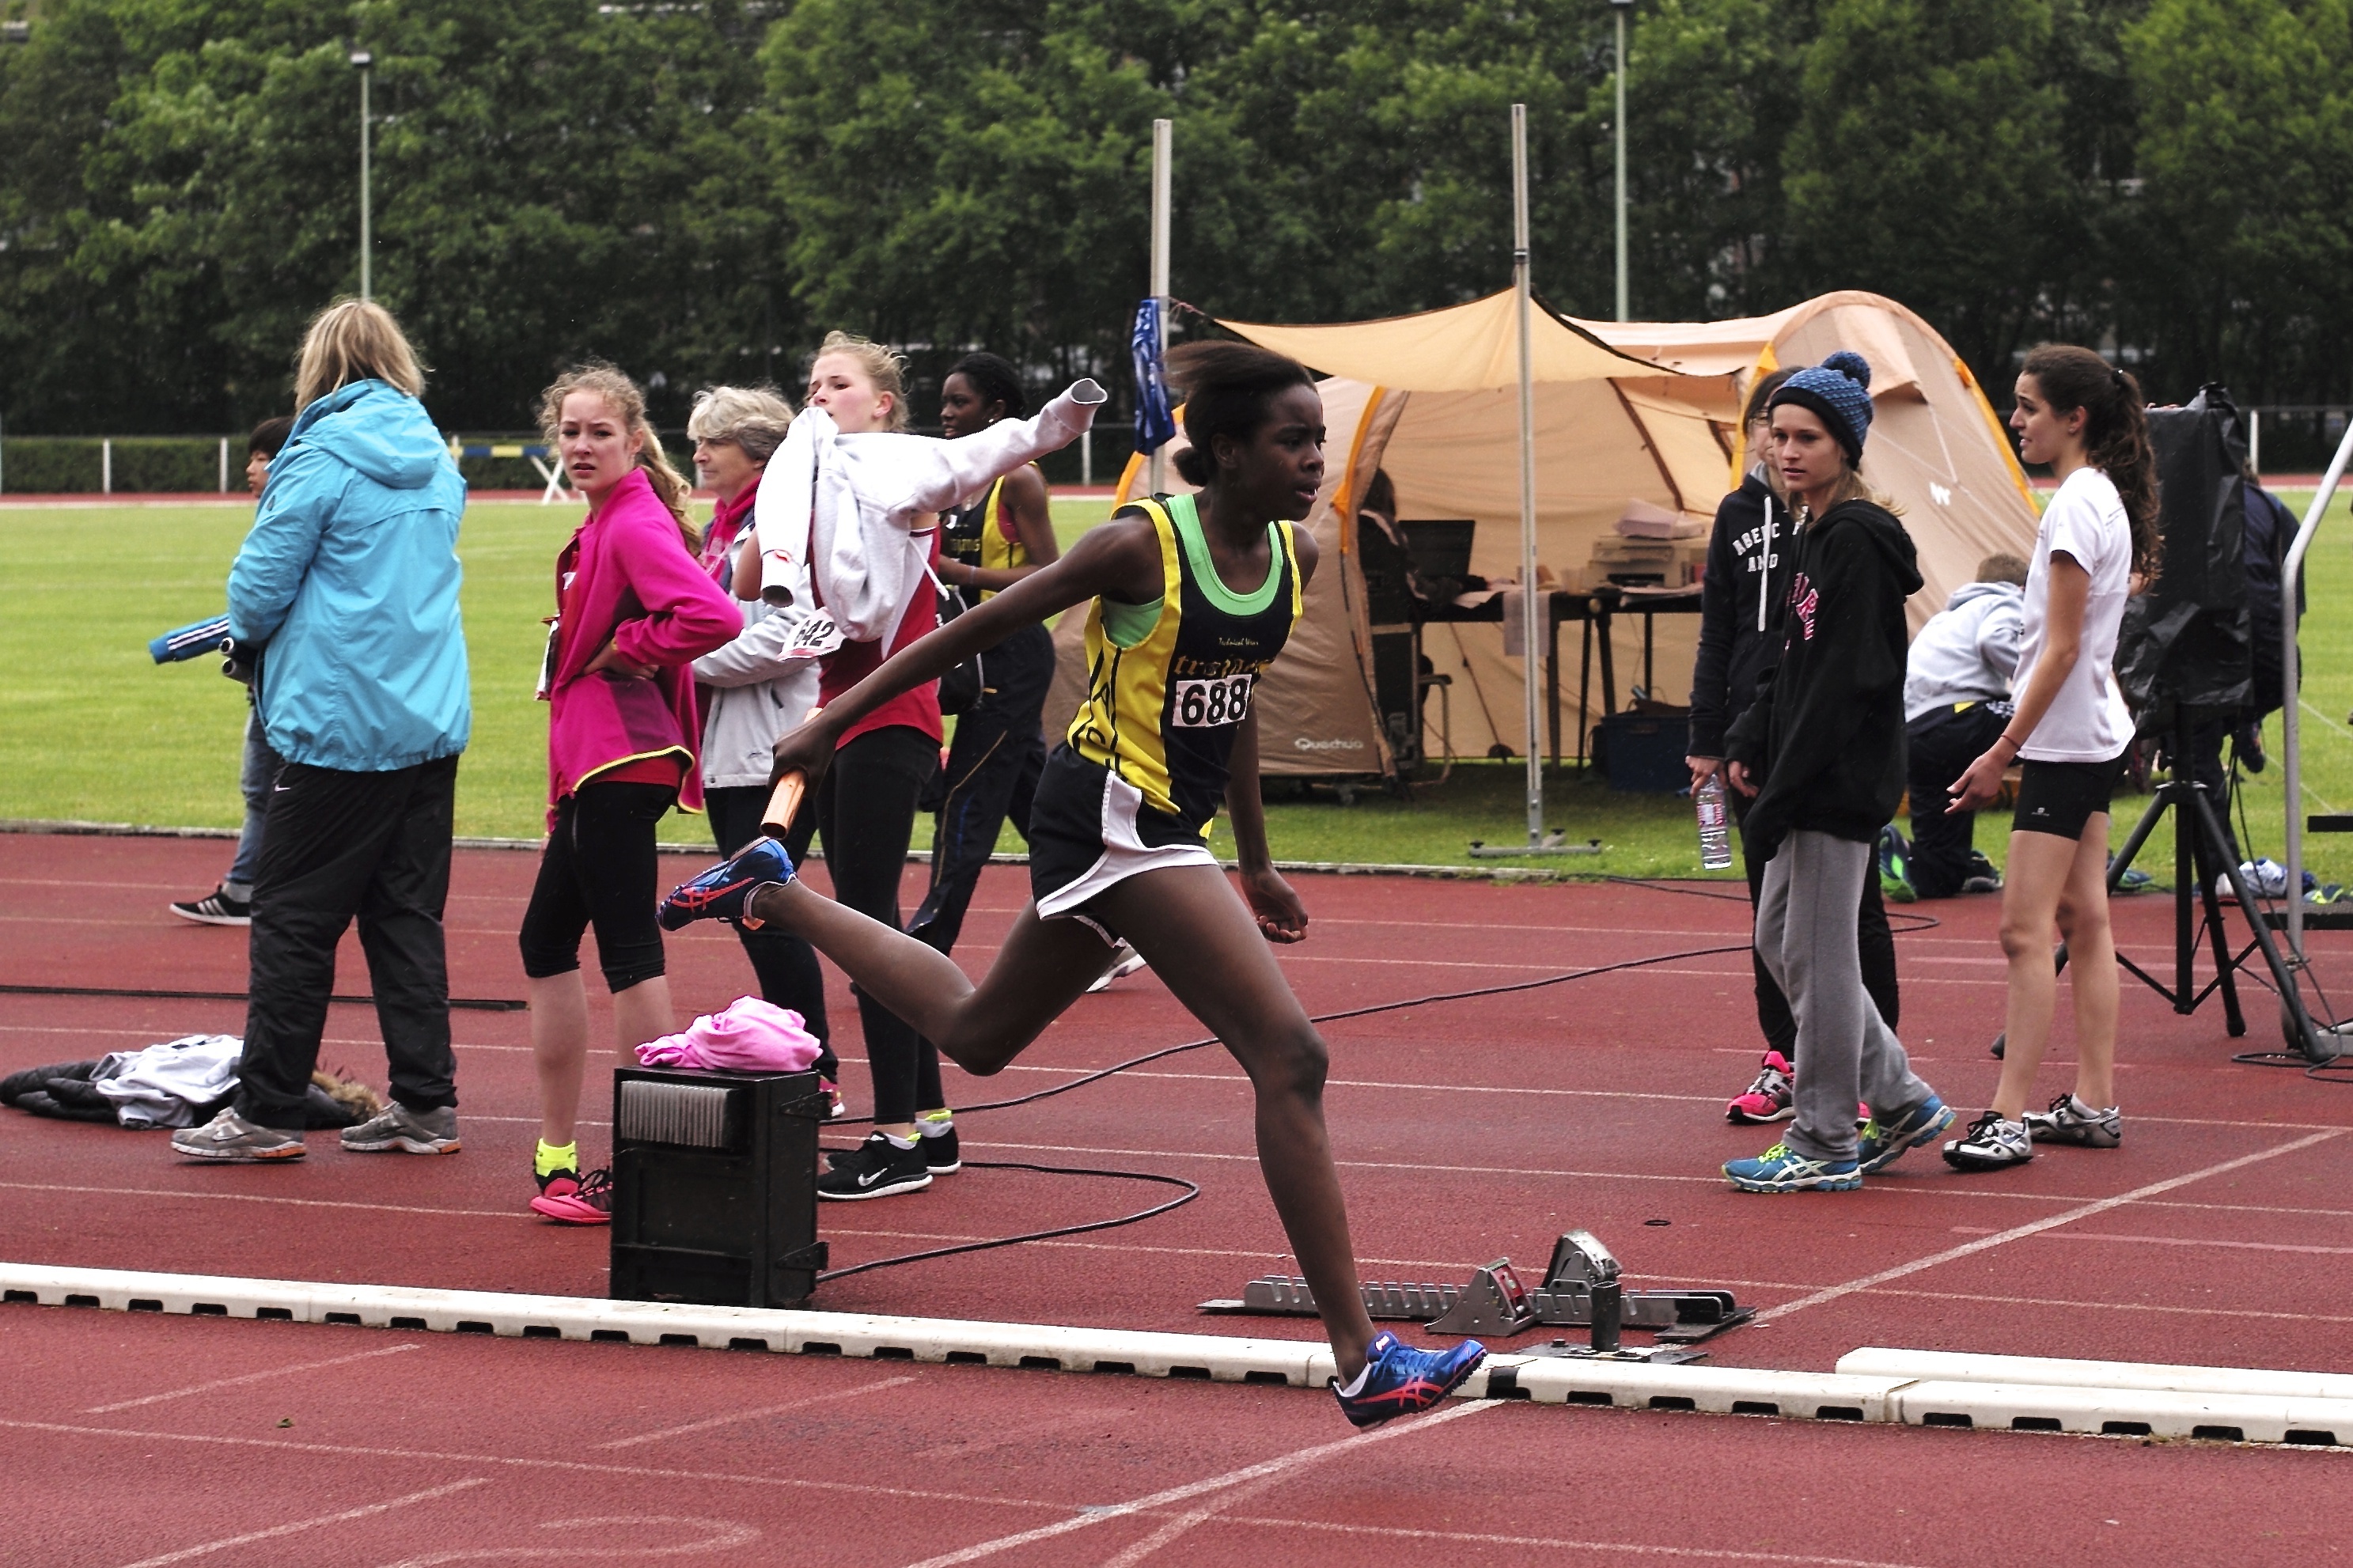
girl, track, sport, boy, running, run, jumping, runner, competition, sports, endurance, highschool, athletics, meet, sprint, trackfield, physical exercise, human action, track and field athletics, middle distance running